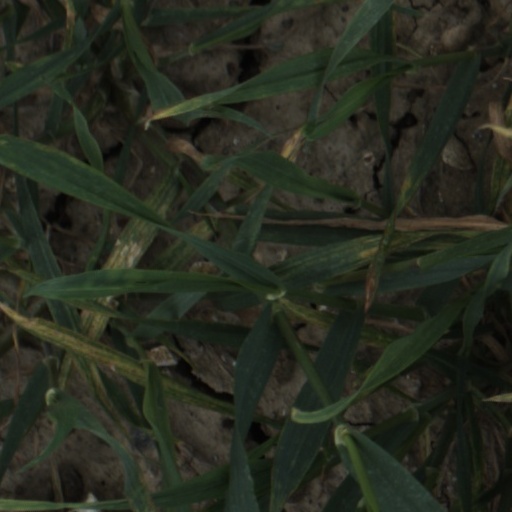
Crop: wheat